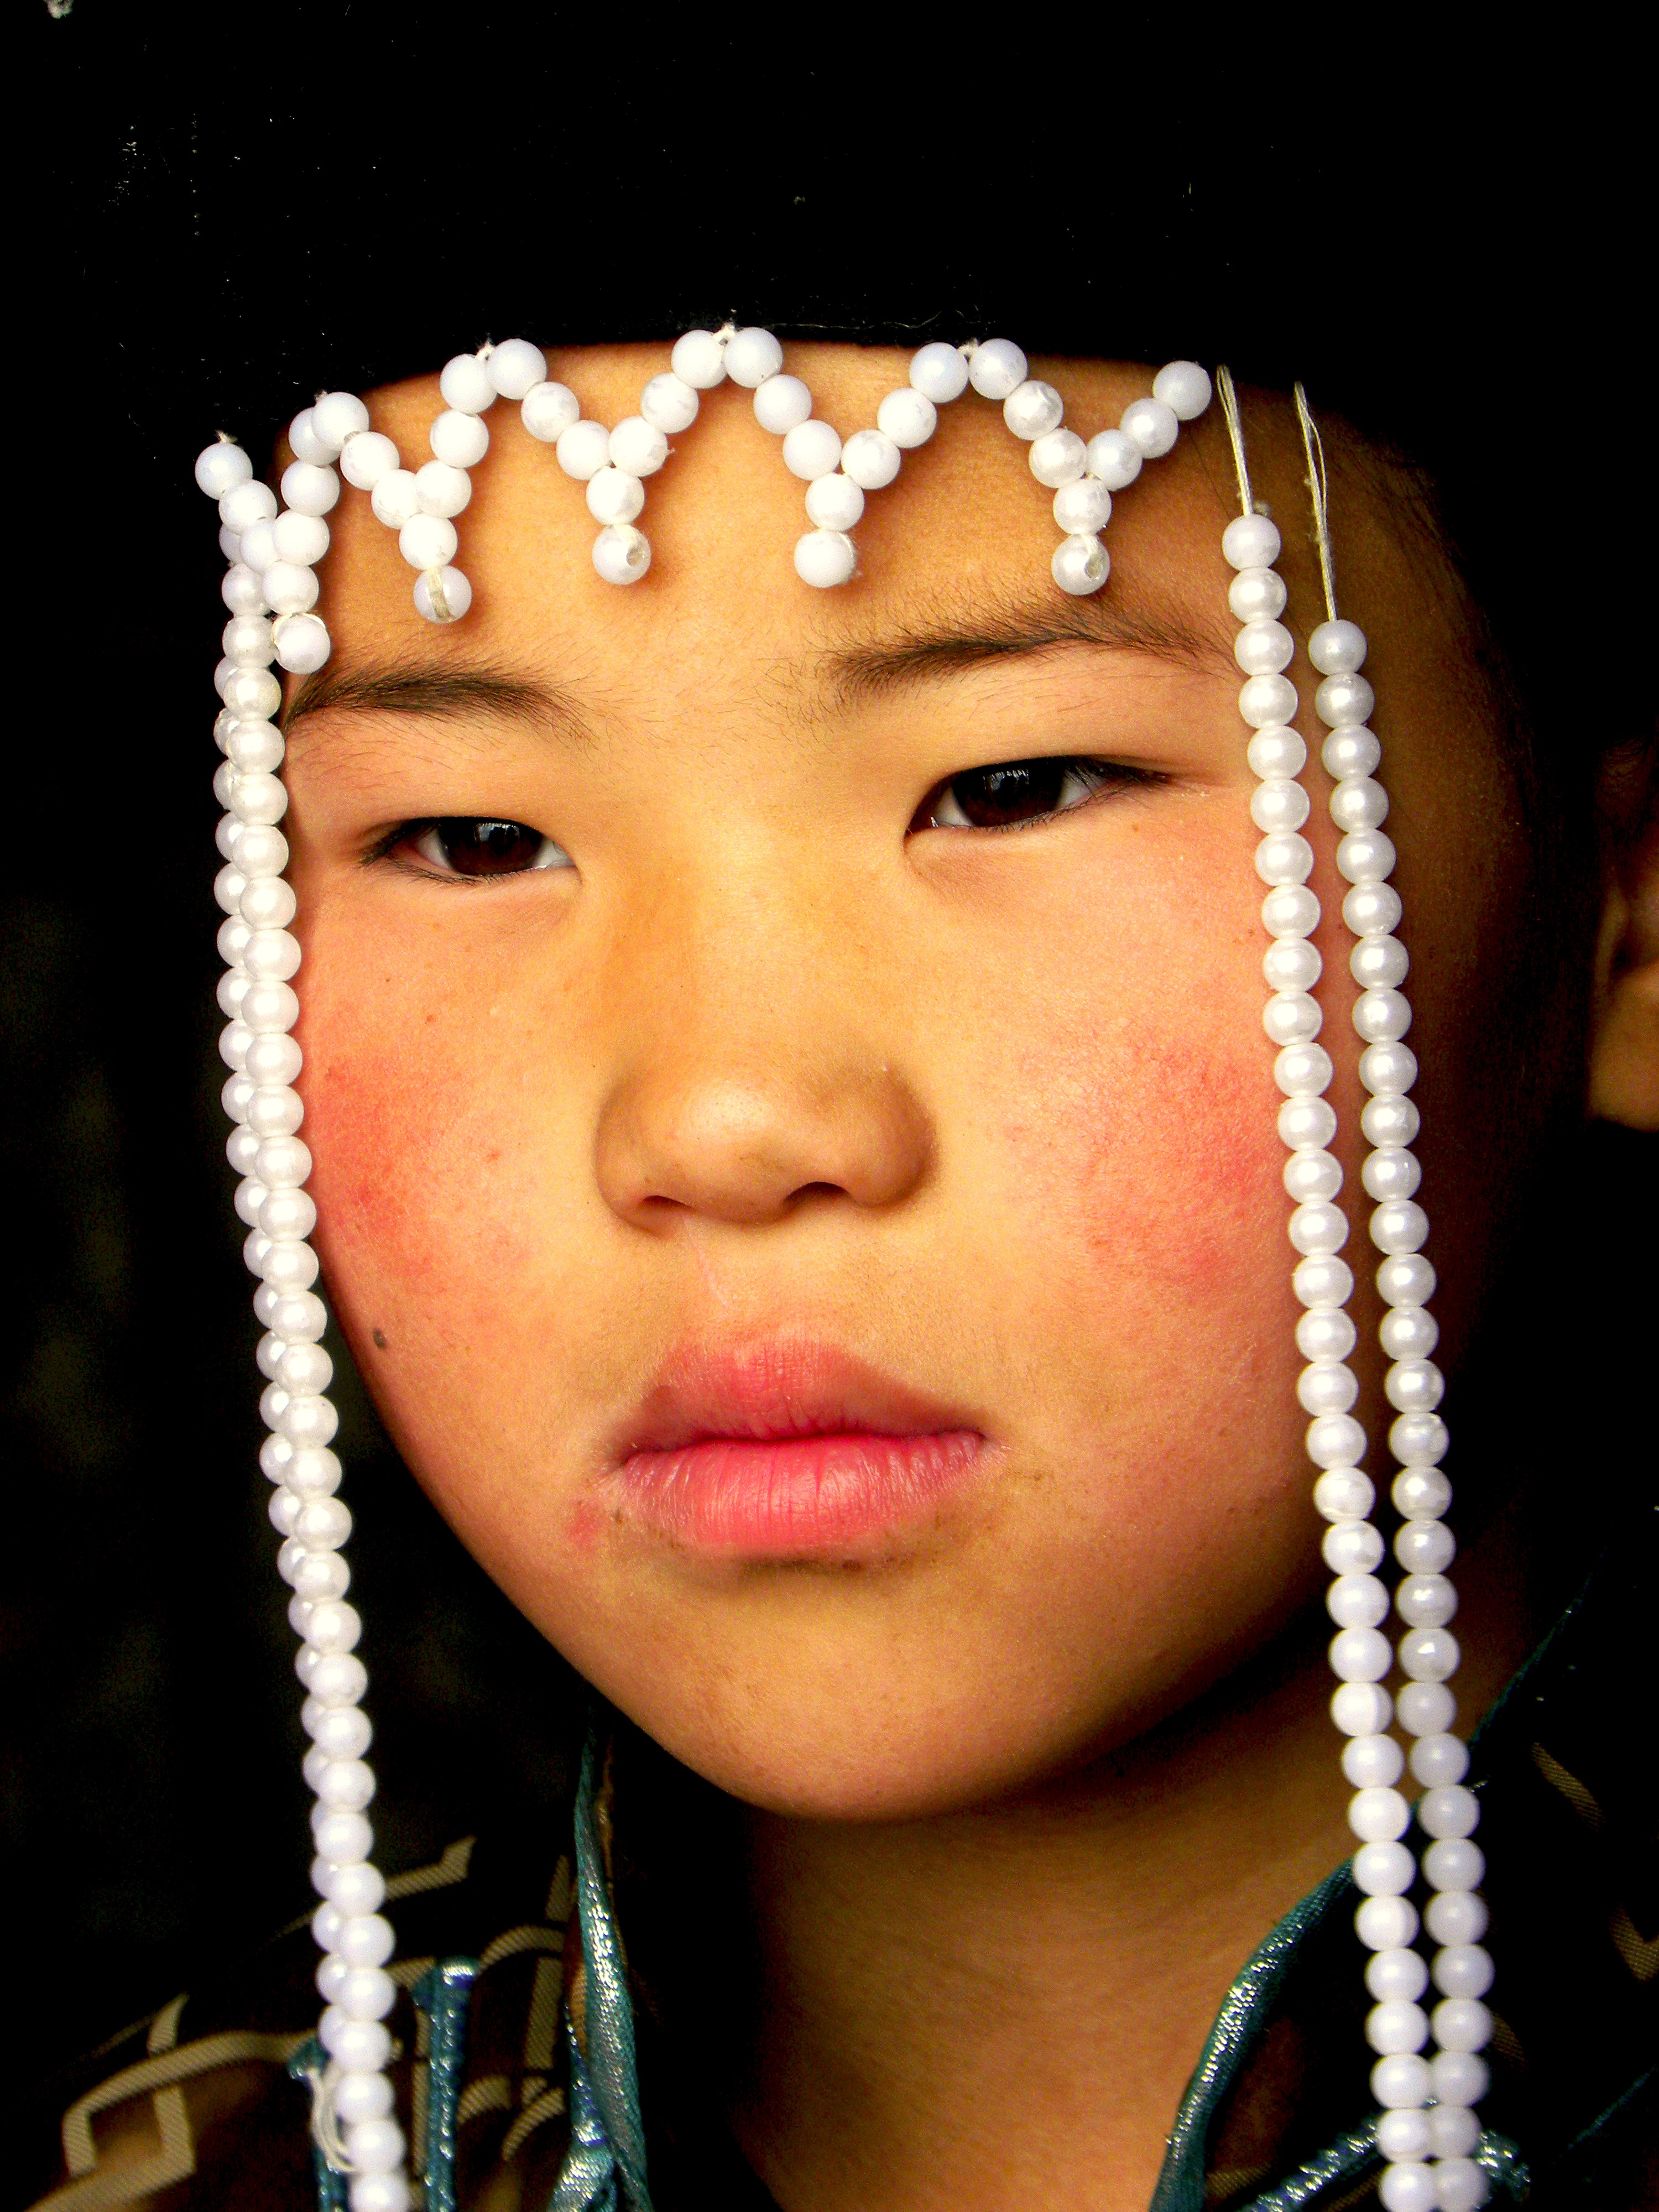
girl, hair, photography, travel, portrait, model, fashion, hairstyle, human body, jewellery, face, nose, eye, head, skin, beauty, organ, tradition, traditional, mongolia, veil, steppe, abdomen, nomadic, gobi desert, traditional dress, fashion accessory, deel